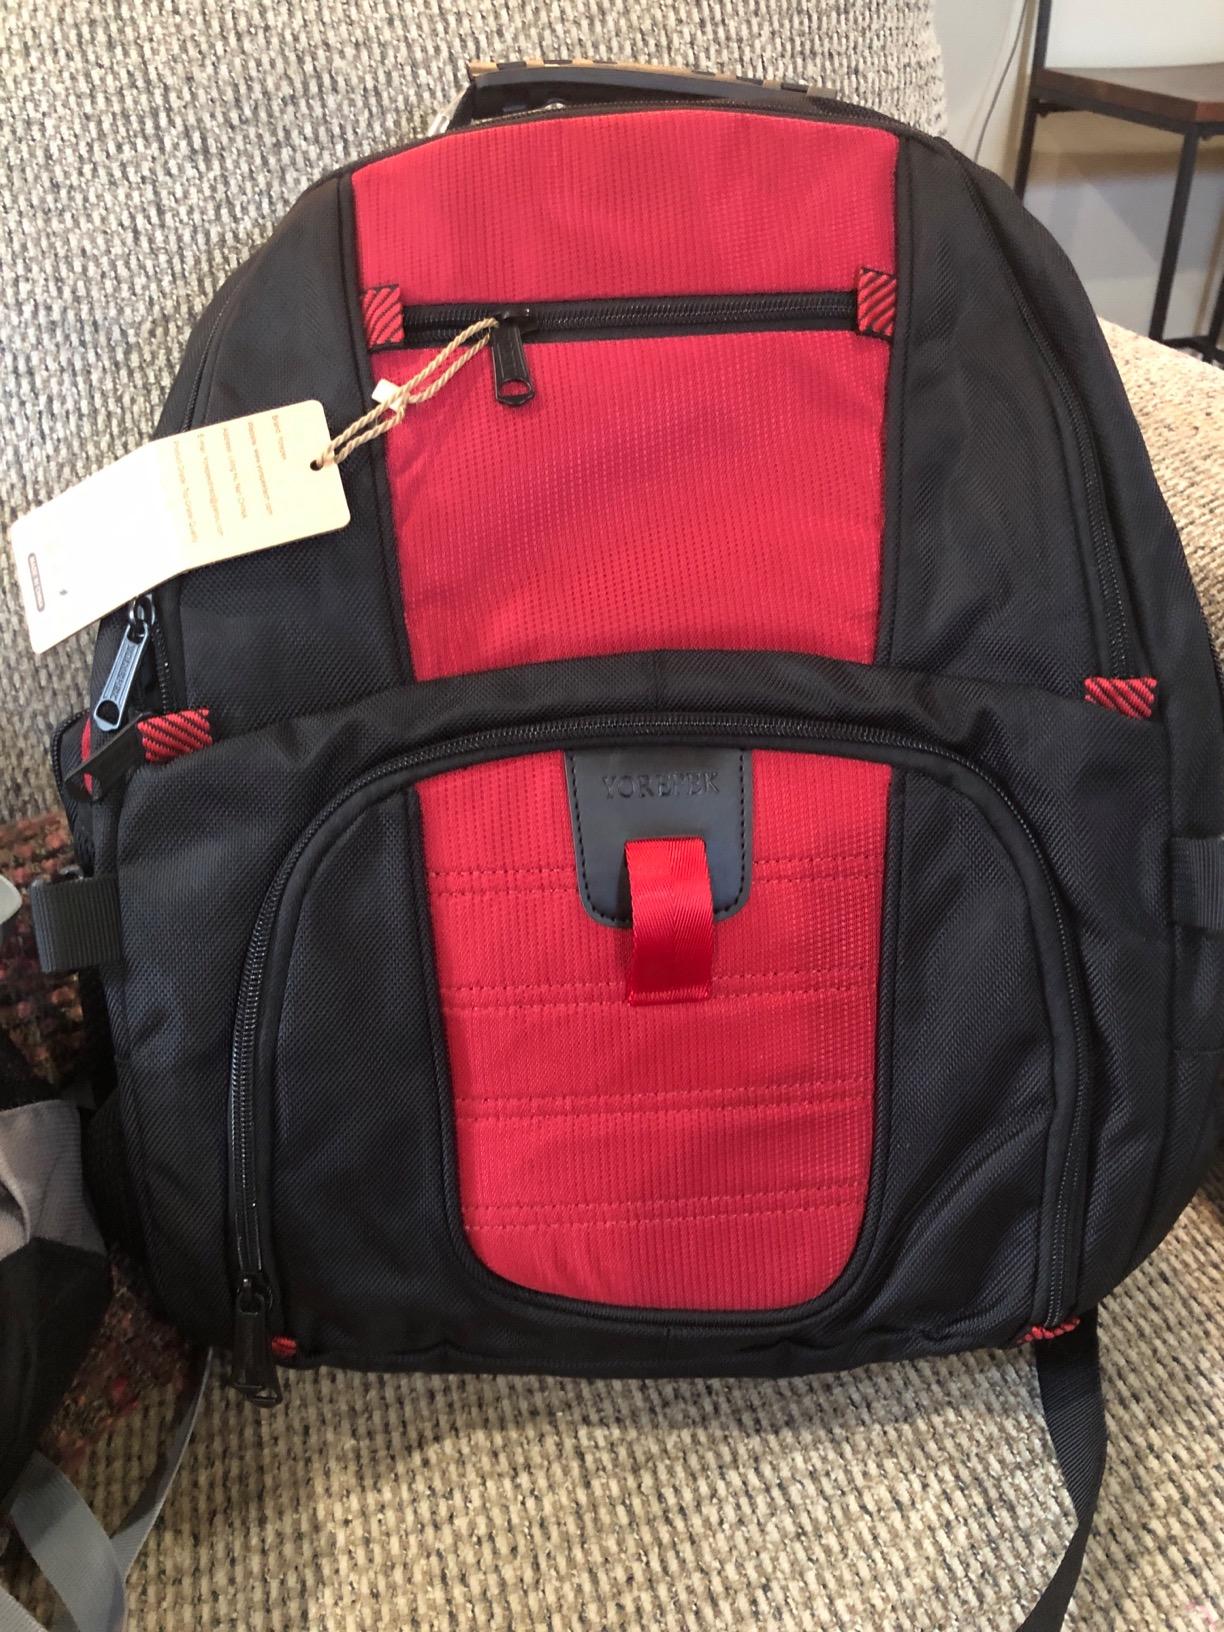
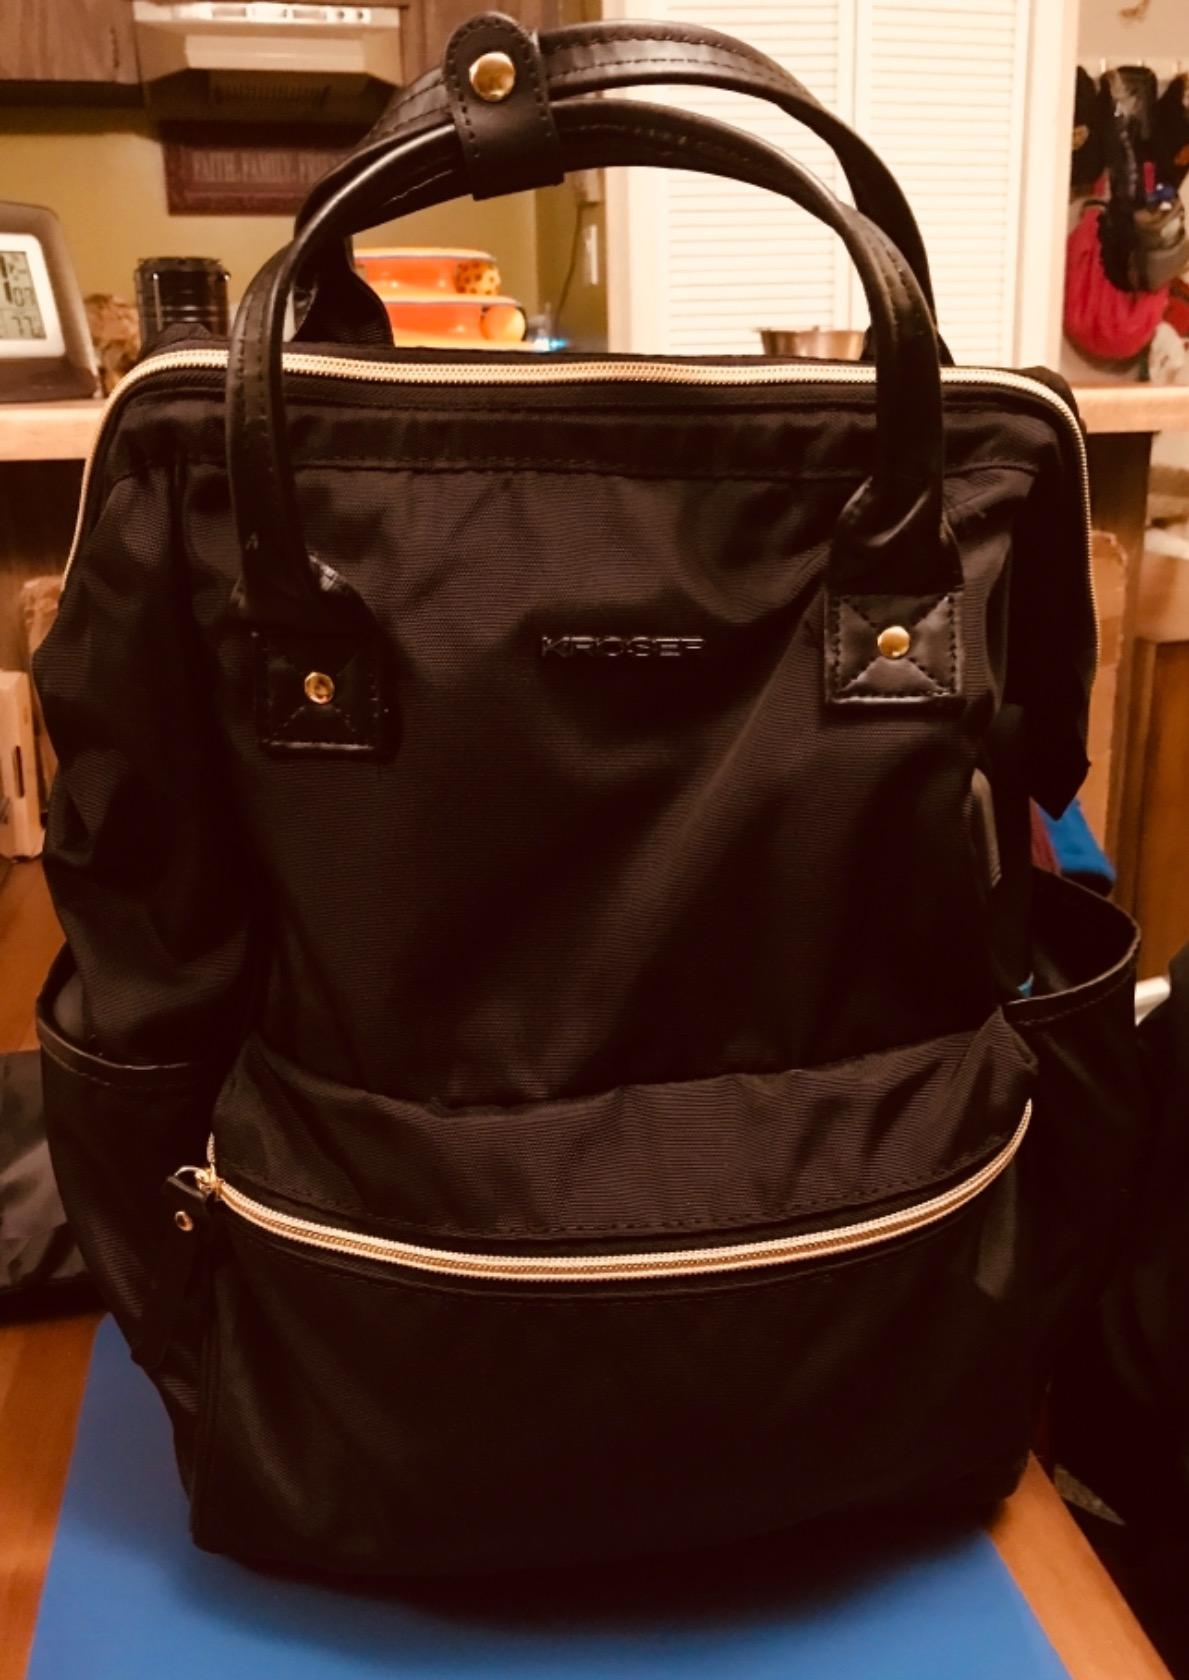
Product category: bag
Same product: no